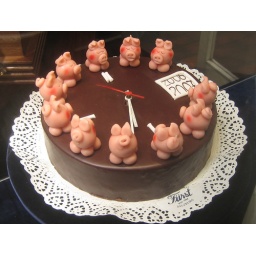
That cake in the window